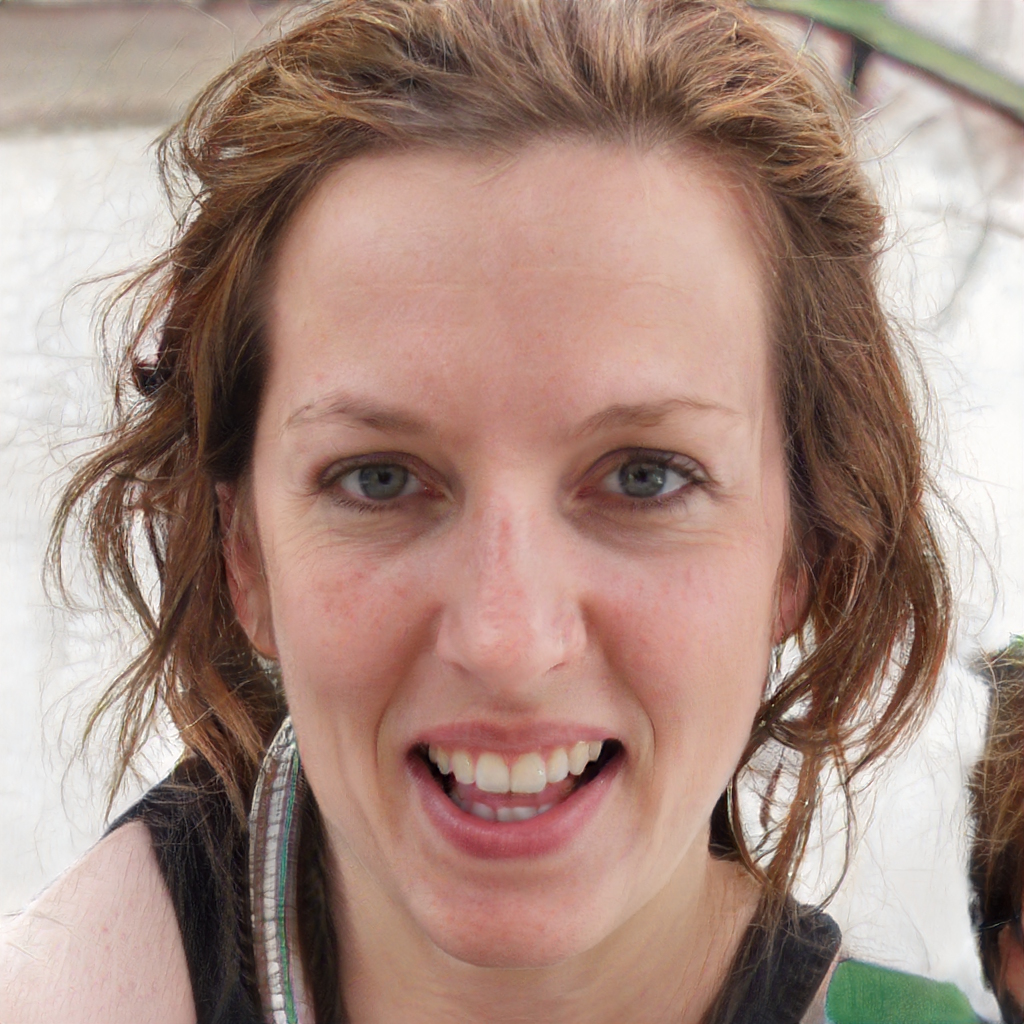
Label: No Watermark